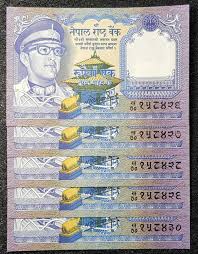
Label: Rs-24